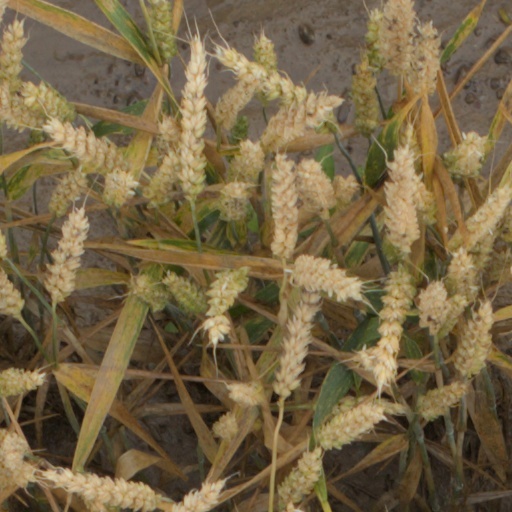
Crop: wheat